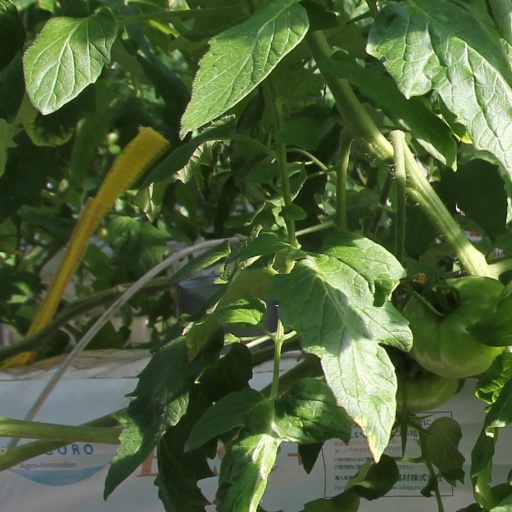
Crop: tomato